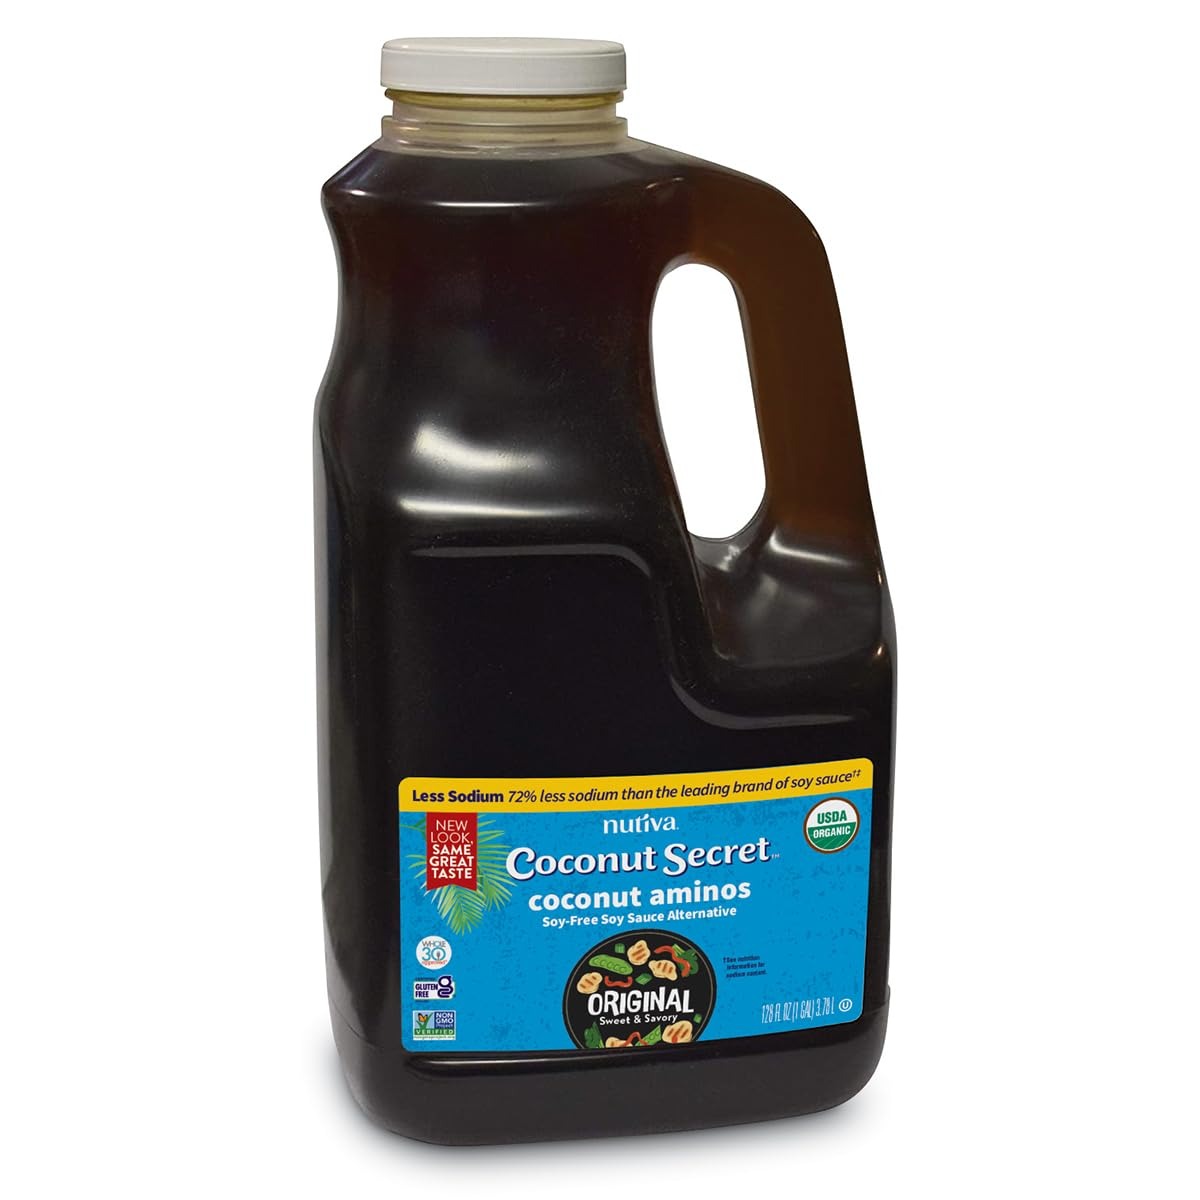
Item Name: Coconut Secret, Organic Liquid Coconut Aminos, 128 fl oz, All-Purpose Seasoning Sauce & Marinade, Soy-Free Soy Sauce Alternative, Low Sodium, Low Glycemic, Vegan & Gluten Free Stir Fry Sauce
Bullet Point 1: GREAT TASTING SOY SAUCE ALTERNATIVE - Coconut Secret Coconut Aminos is a delicious seasoning alternative that you can use exactly like soy sauce in salad dressing, marinades, sautés or to sprinkle on sushi. It is made with coconut tree sap and not coconuts, so it does not have a coconutty flavor
Bullet Point 2: TWO INGREDIENTS - The delicious, tangy-sweet flavor of our Original Coconut Aminos liquid sauce is achieved with just two ingredients: coconut tree sap and sea salt
Bullet Point 3: SATISFY CRAVINGS WITHOUT COMPROMISING FLAVOR - Coconut Secret Coconut Aminos have 73% less sodium than traditional soy sauce. It is also USDA organic, gluten-free, non-GMO, vegan, vegetarian and have no MSG. It contains 17 amino acids, making them one of the healthiest Asian condiments on the market
Bullet Point 4: DON'T SETTLE FOR IMITATIONS - While there are many copycat products using the coconut aminos name, none can match the unique flavor of the original. There's a reason Coconut Secret Coconut Aminos is still the top-selling soy sauce alternative in the world!
Bullet Point 5: SUSTAINABLE PRACTICES - Agrochemicals and GMOs are strictly prohibited from our farms in the Philippines. We use environmentally sustainable organic farming methods and always follow fair trade practices so you can consume our products with confidence
Value: 128.0
Unit: Fl Oz

Price: 5.76